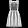
Label: Dress